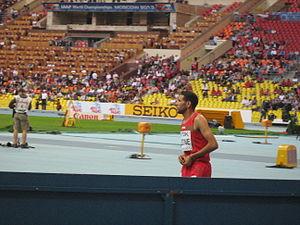
La cinquième journée des Championnats du monde d'athlétisme à Moscou en 2013